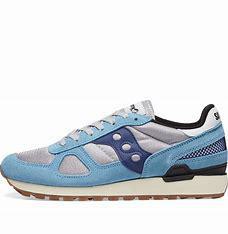
Brand: Saucony
Model: Shadow Original